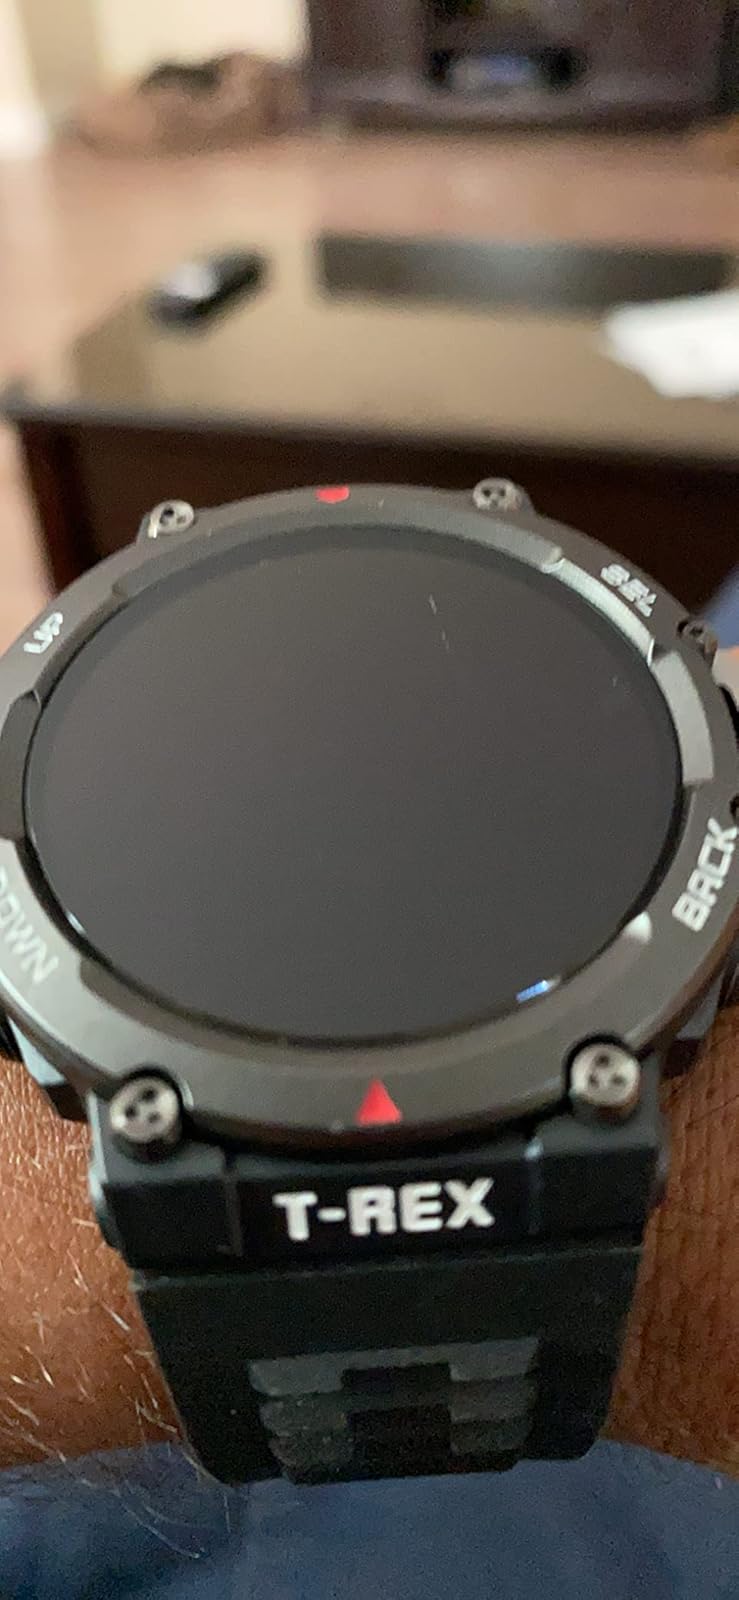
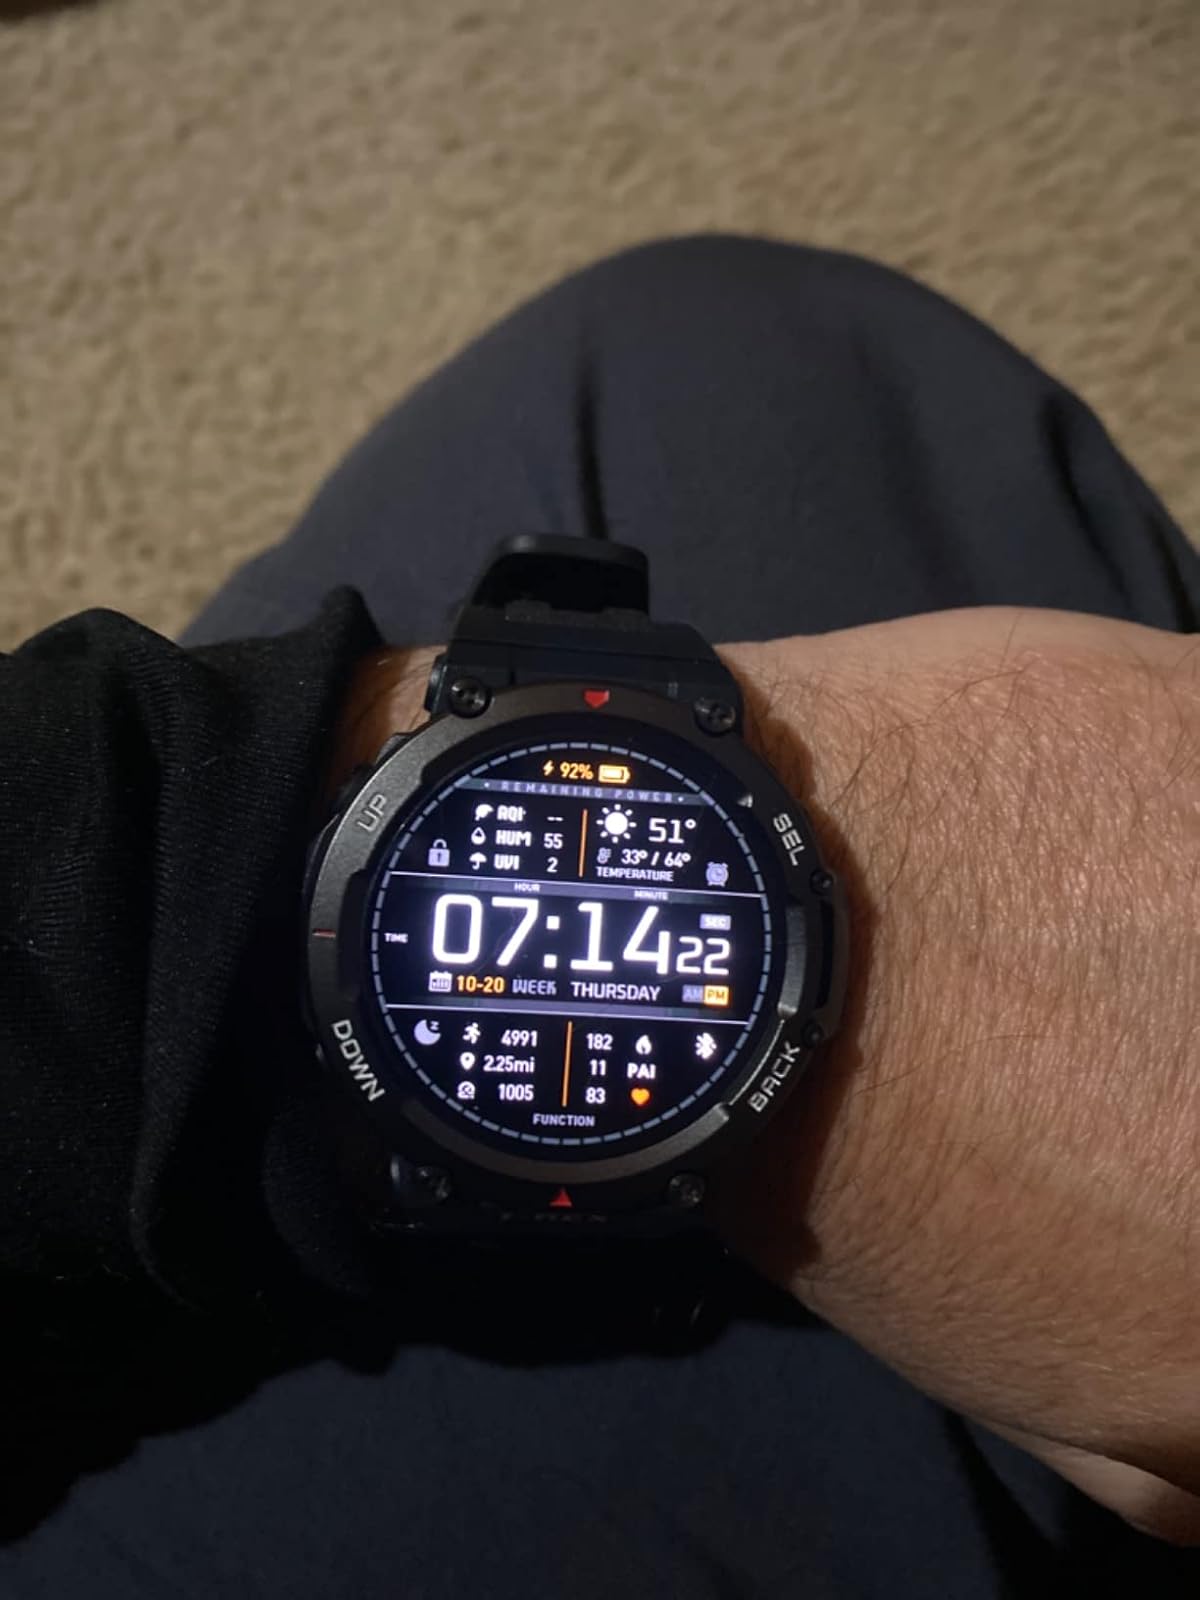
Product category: smartwatch
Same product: yes